Colorado War

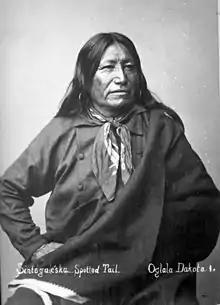
Spotted Tail, the Brulé Sioux leader

On November 29, 1864, 675 men mostly belonging to the Colorado Volunteers led by Colonel John M. Chivington, crossed into Cheyenne and Arapaho territory in lands allocated to the Cheyenne and Arapaho by the Treaty of Fort Wise. The soldiers sacked the village of Black Kettle, over which flew both an American flag and a white flag of truce, and killed about 150 Indians, mostly unarmed women, children, and the elderly. There were no Dog Soldiers nor other hostile Indians in the village at the time of Chivington's attack.